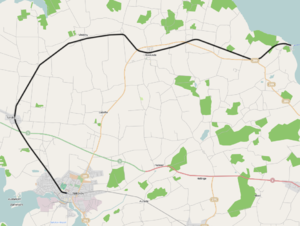
Nakskov-Kragenæs Jernbane
Banens linjeføring
Nakskov-Kragenæs Jernbane – eller Kragenæsbanen – var en dansk privatbane, der fra 1915 til 1967 gik mellem Nakskov og færgebyen Kragenæs på det nordlige Lolland.